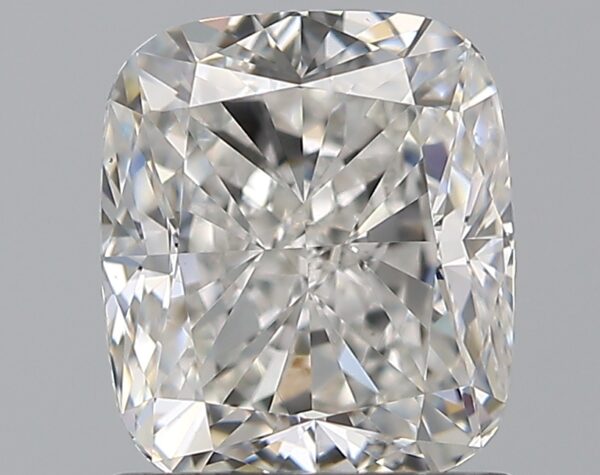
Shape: cushion
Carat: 1.2
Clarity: VS1
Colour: F
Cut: VG
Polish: EX
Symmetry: VG
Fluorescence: M
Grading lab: GIA
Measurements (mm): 6.4 x 5.52 x 3.86